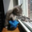
Label: cat